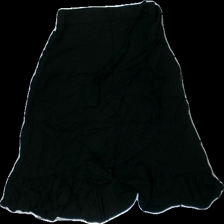
View: front
Type: Skirt
Category: Children
Brand: Lindex
Brand text on label: Kids
Colors: Black
Material: 100% visc
Cut: Regular
Size: 134
Season: All
Price range: 50-100
Recommended usage: Reuse
Description: Black skirt for kids from Lindex Kids, size 134/140. Okay condition.